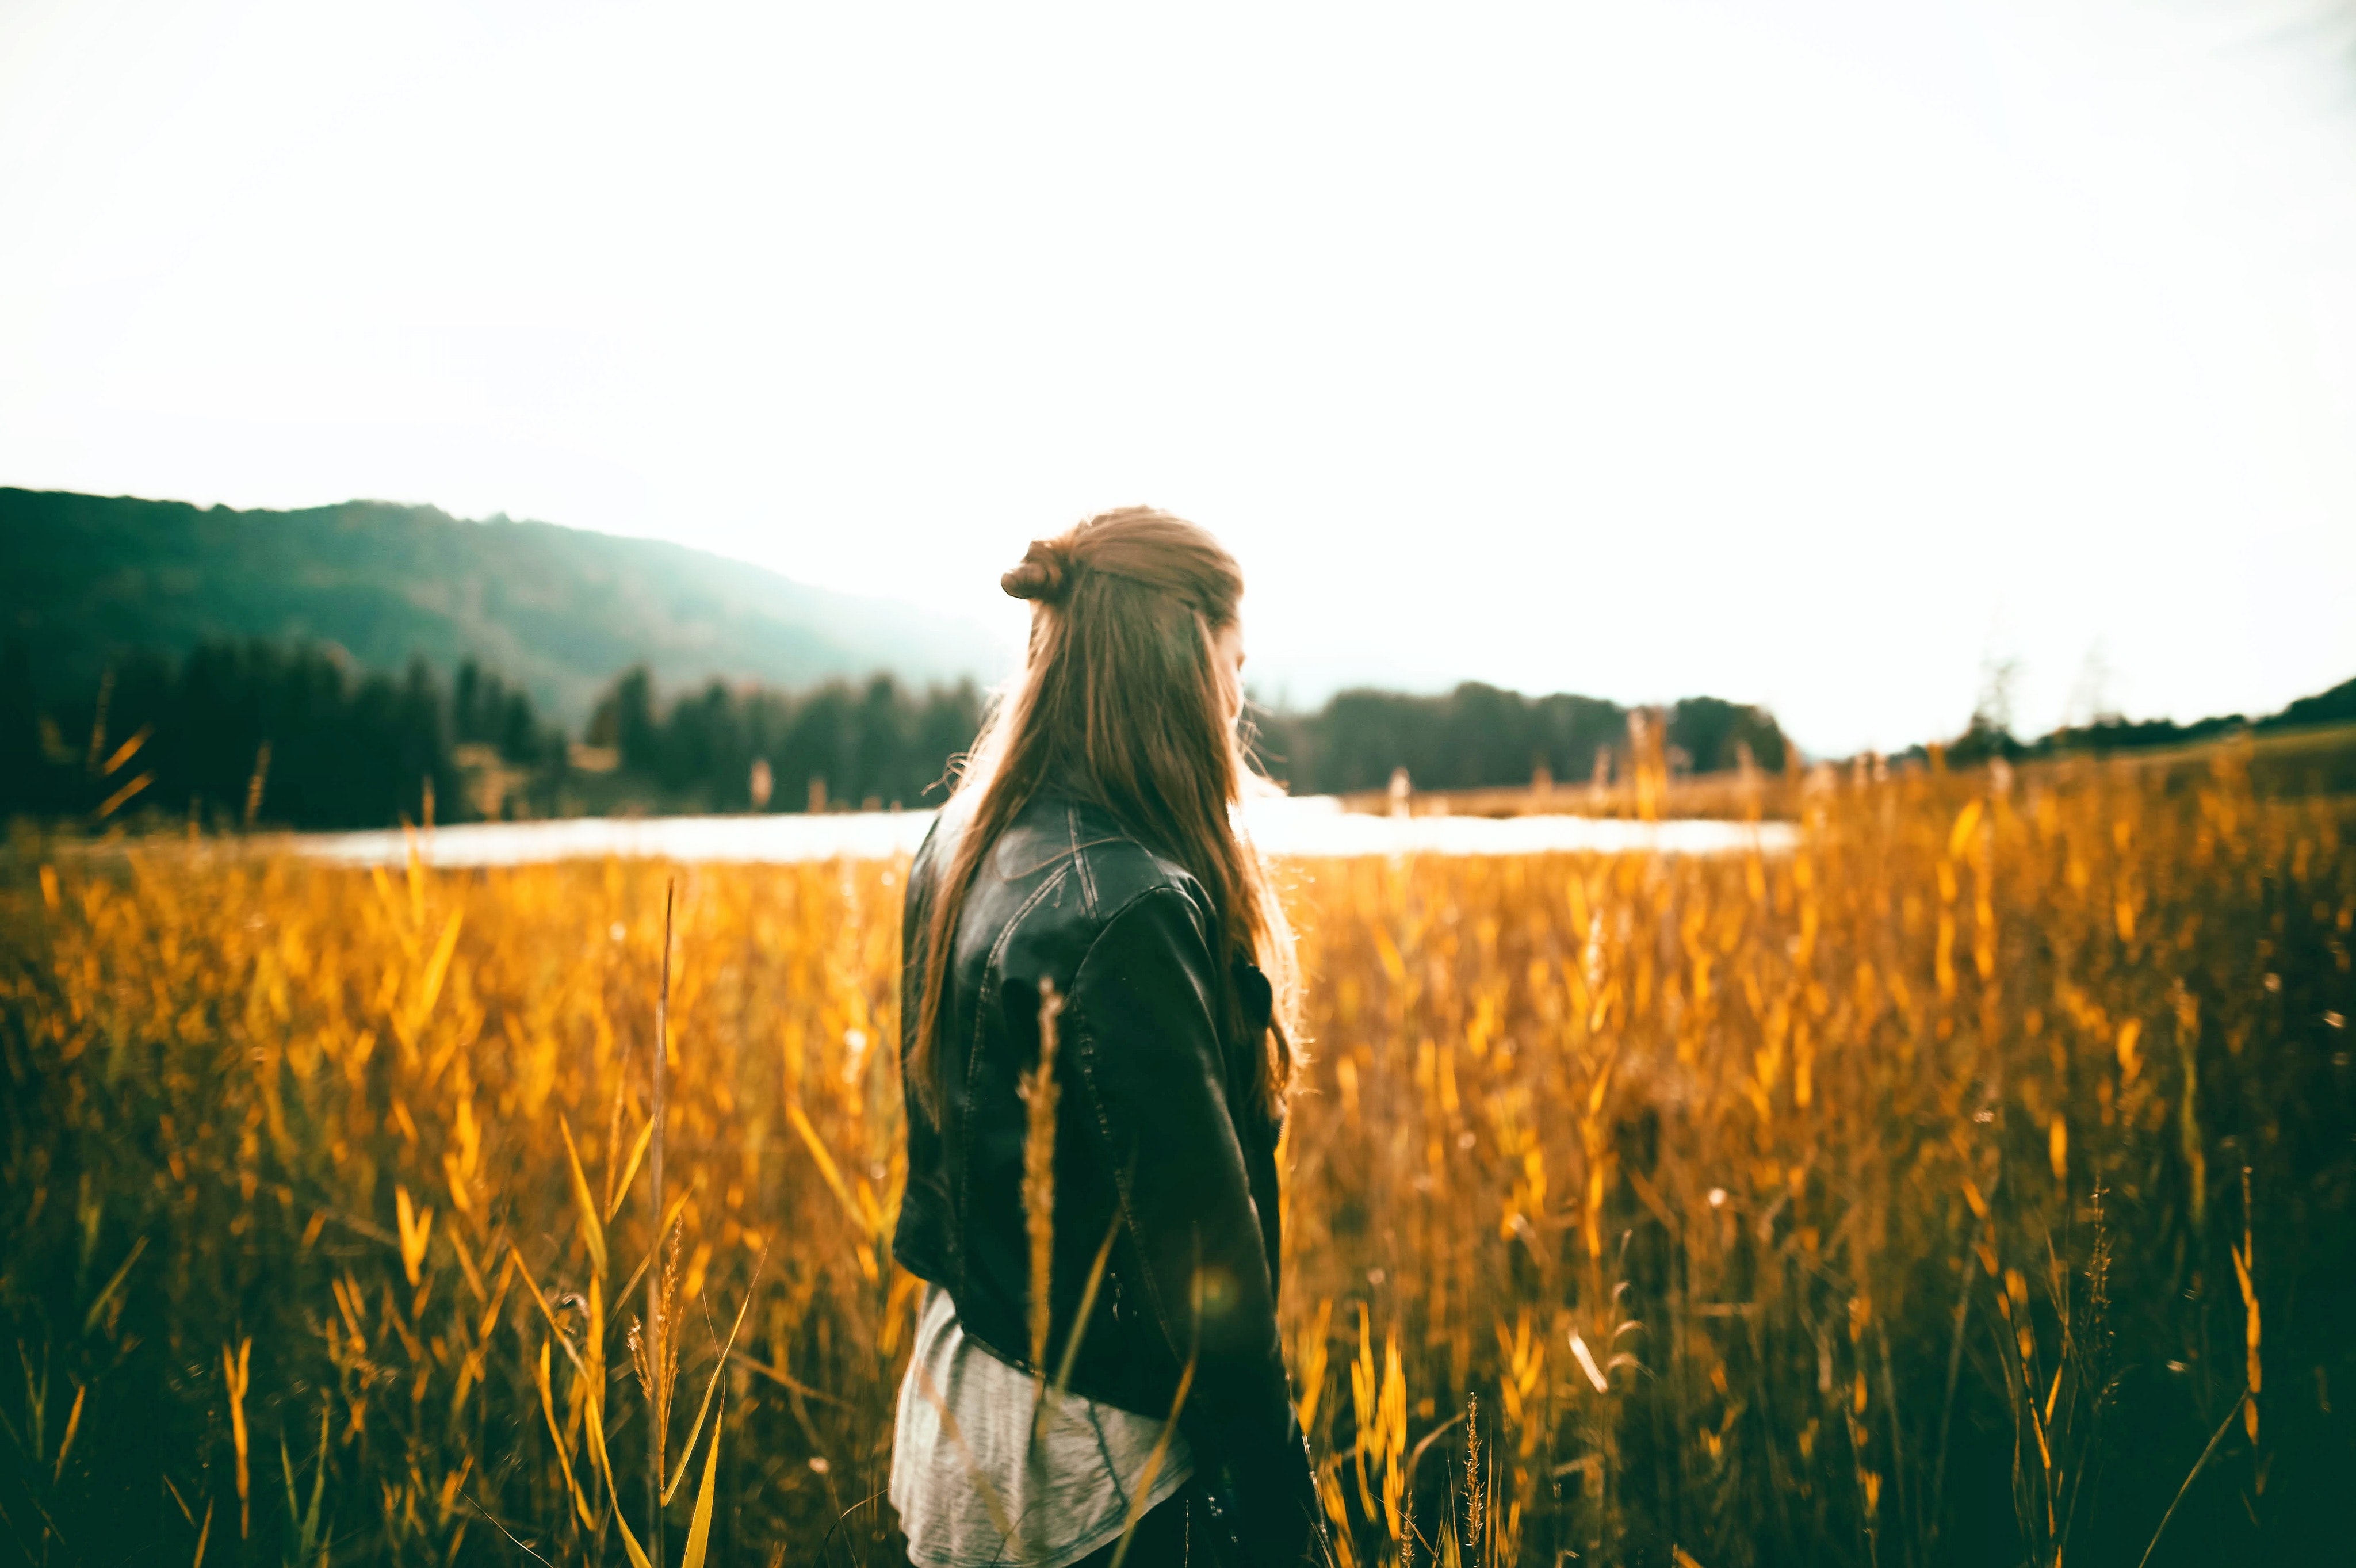
People in nature, nature, green, light, grass family, sunlight, grass, water, photography, stock photography, tree, grassland, sky, summer, meadow, adaptation, plant, field, landscape